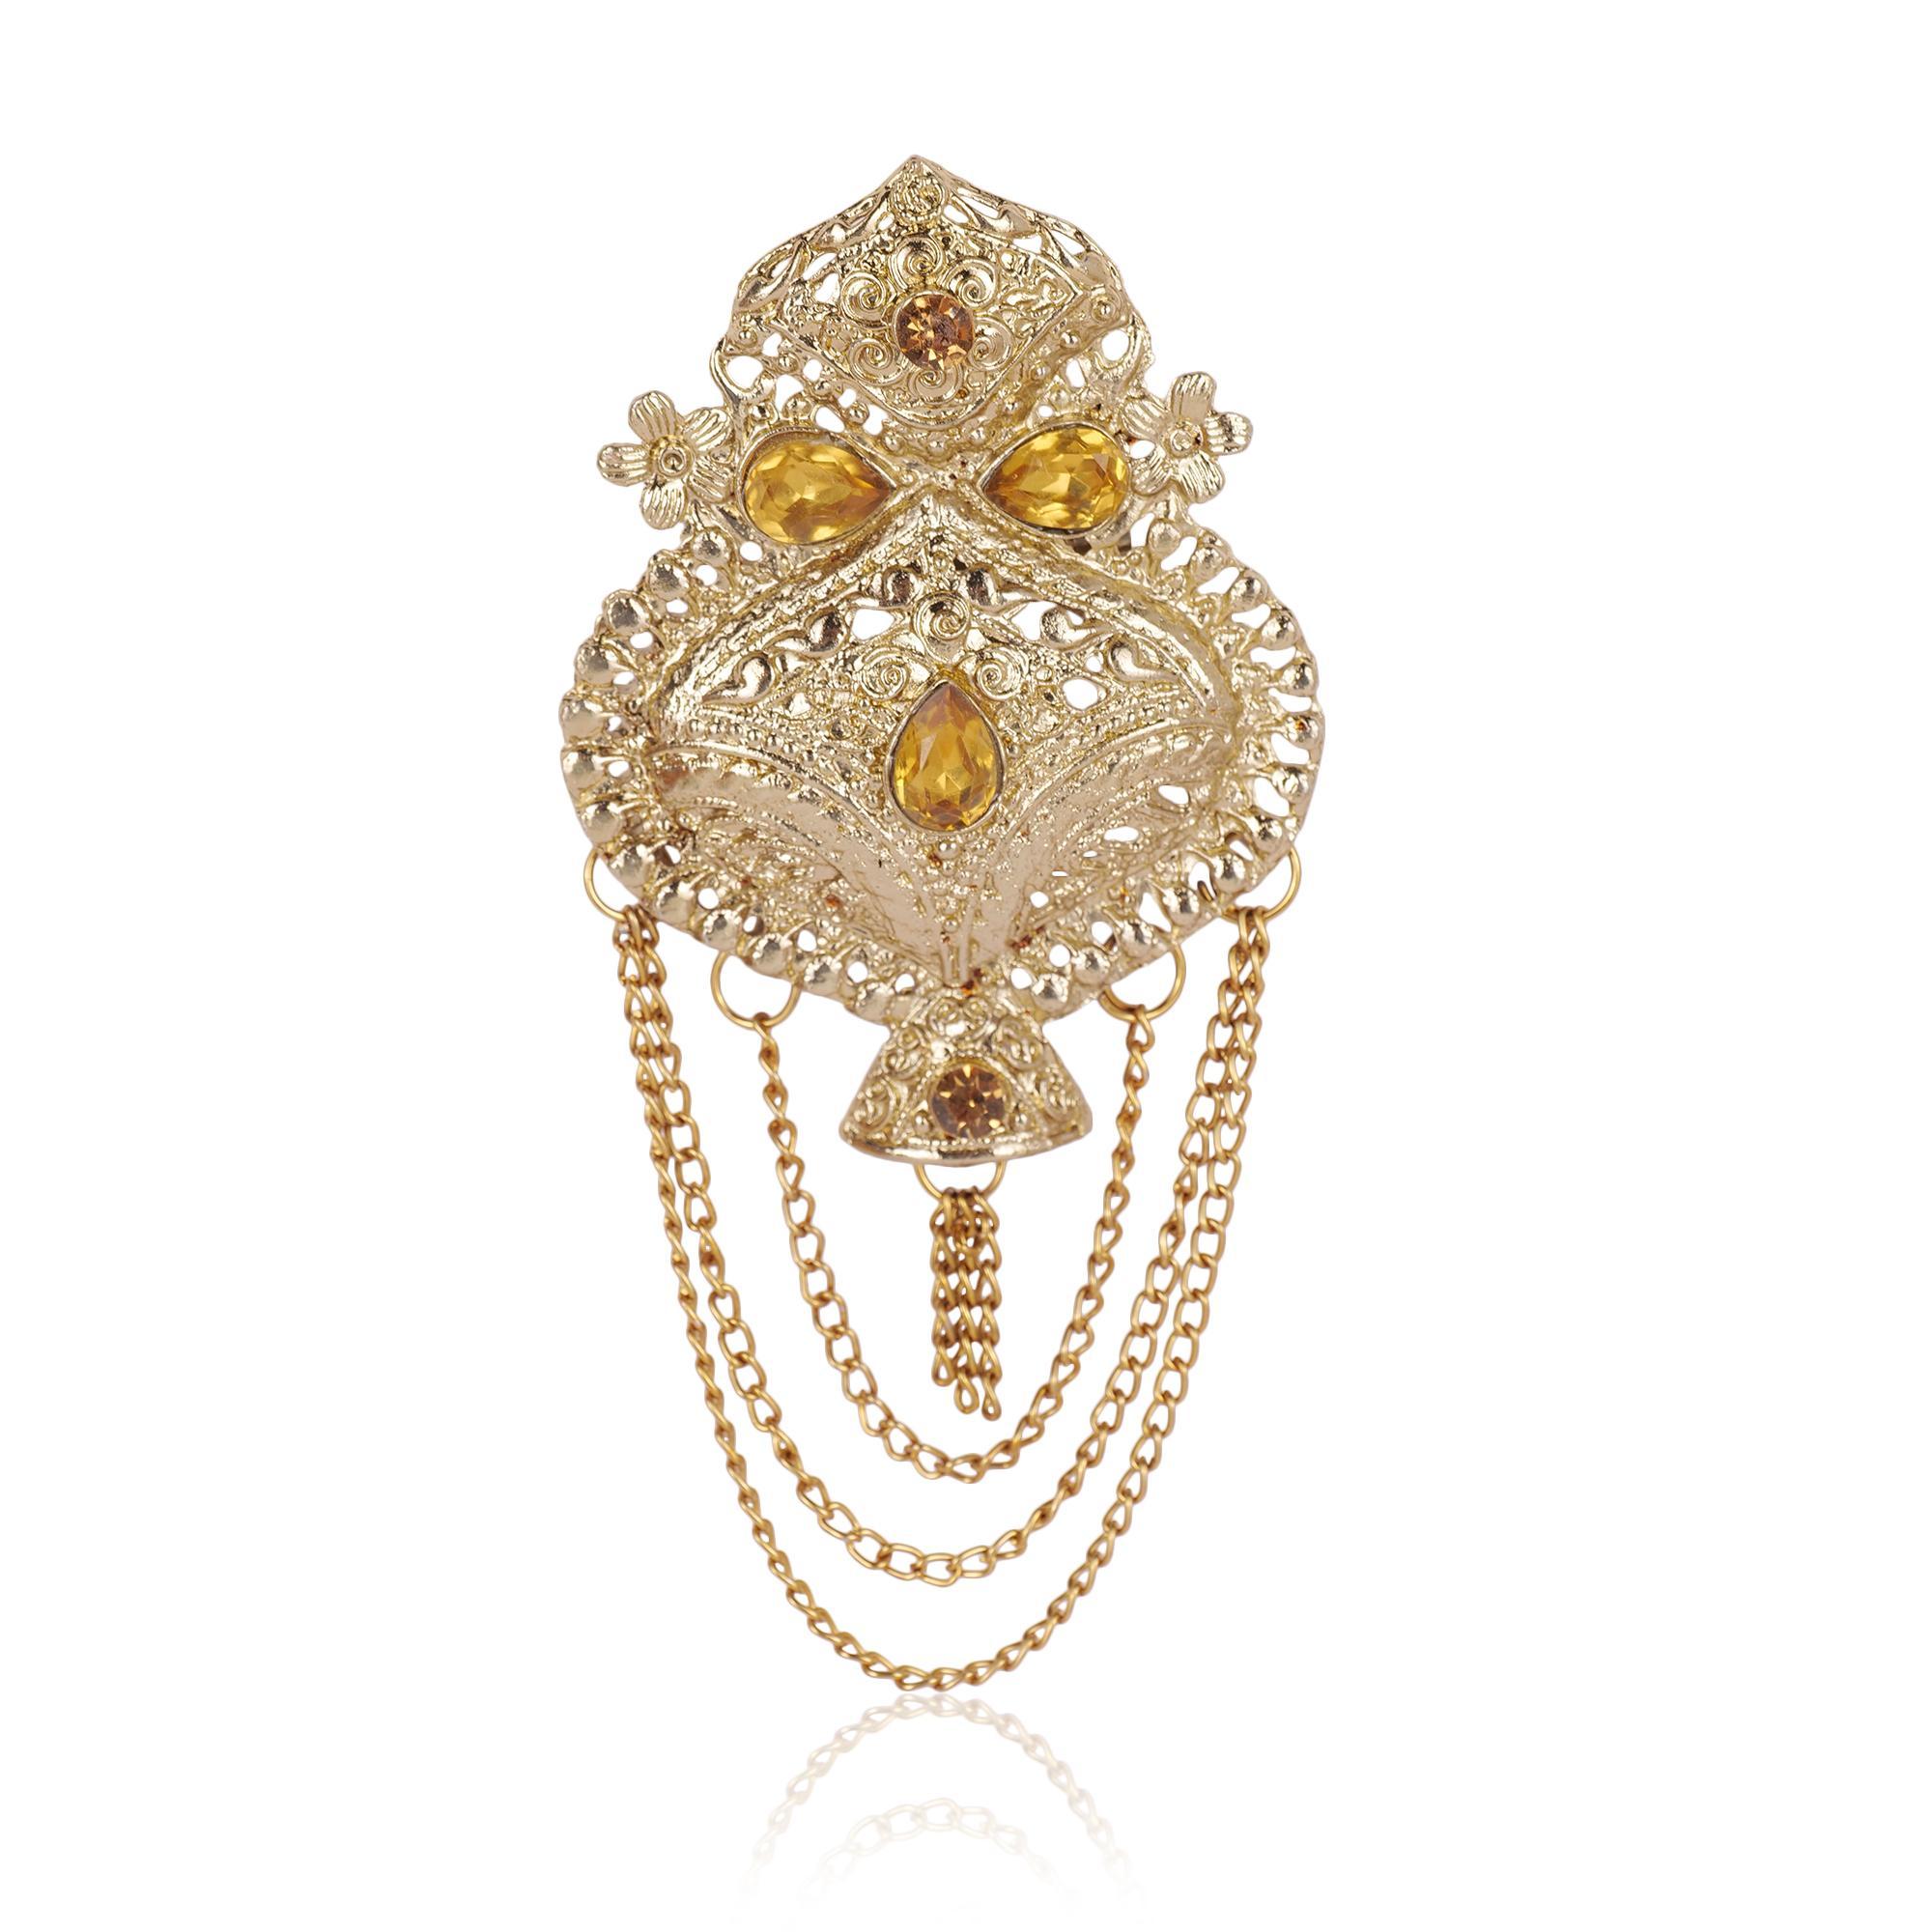
JIYANSHI FASHION: Dulha groom sherwani Necklace/Moti Mala for Men for wedding | Groom Mala and Brooch Set
Type: Chains
Brand: JIYANSHI FASHION
Price: Rs. 779
 Enhance your wedding day look with our Exquisite Groom Mala and Brooch Set, a symbol of elegance and tradition. The vibrant colors and intricate details ensure that it complements your attire, adding a touch of grandeur to your ensemble.
Features: COLOR: CHEEKU,IDEAL: MEN,TRENDING